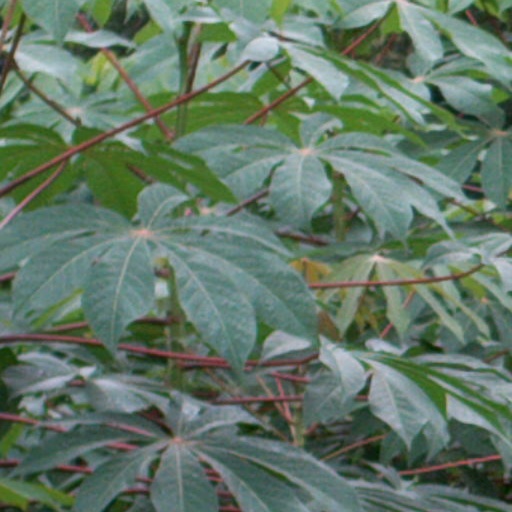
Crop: cassava